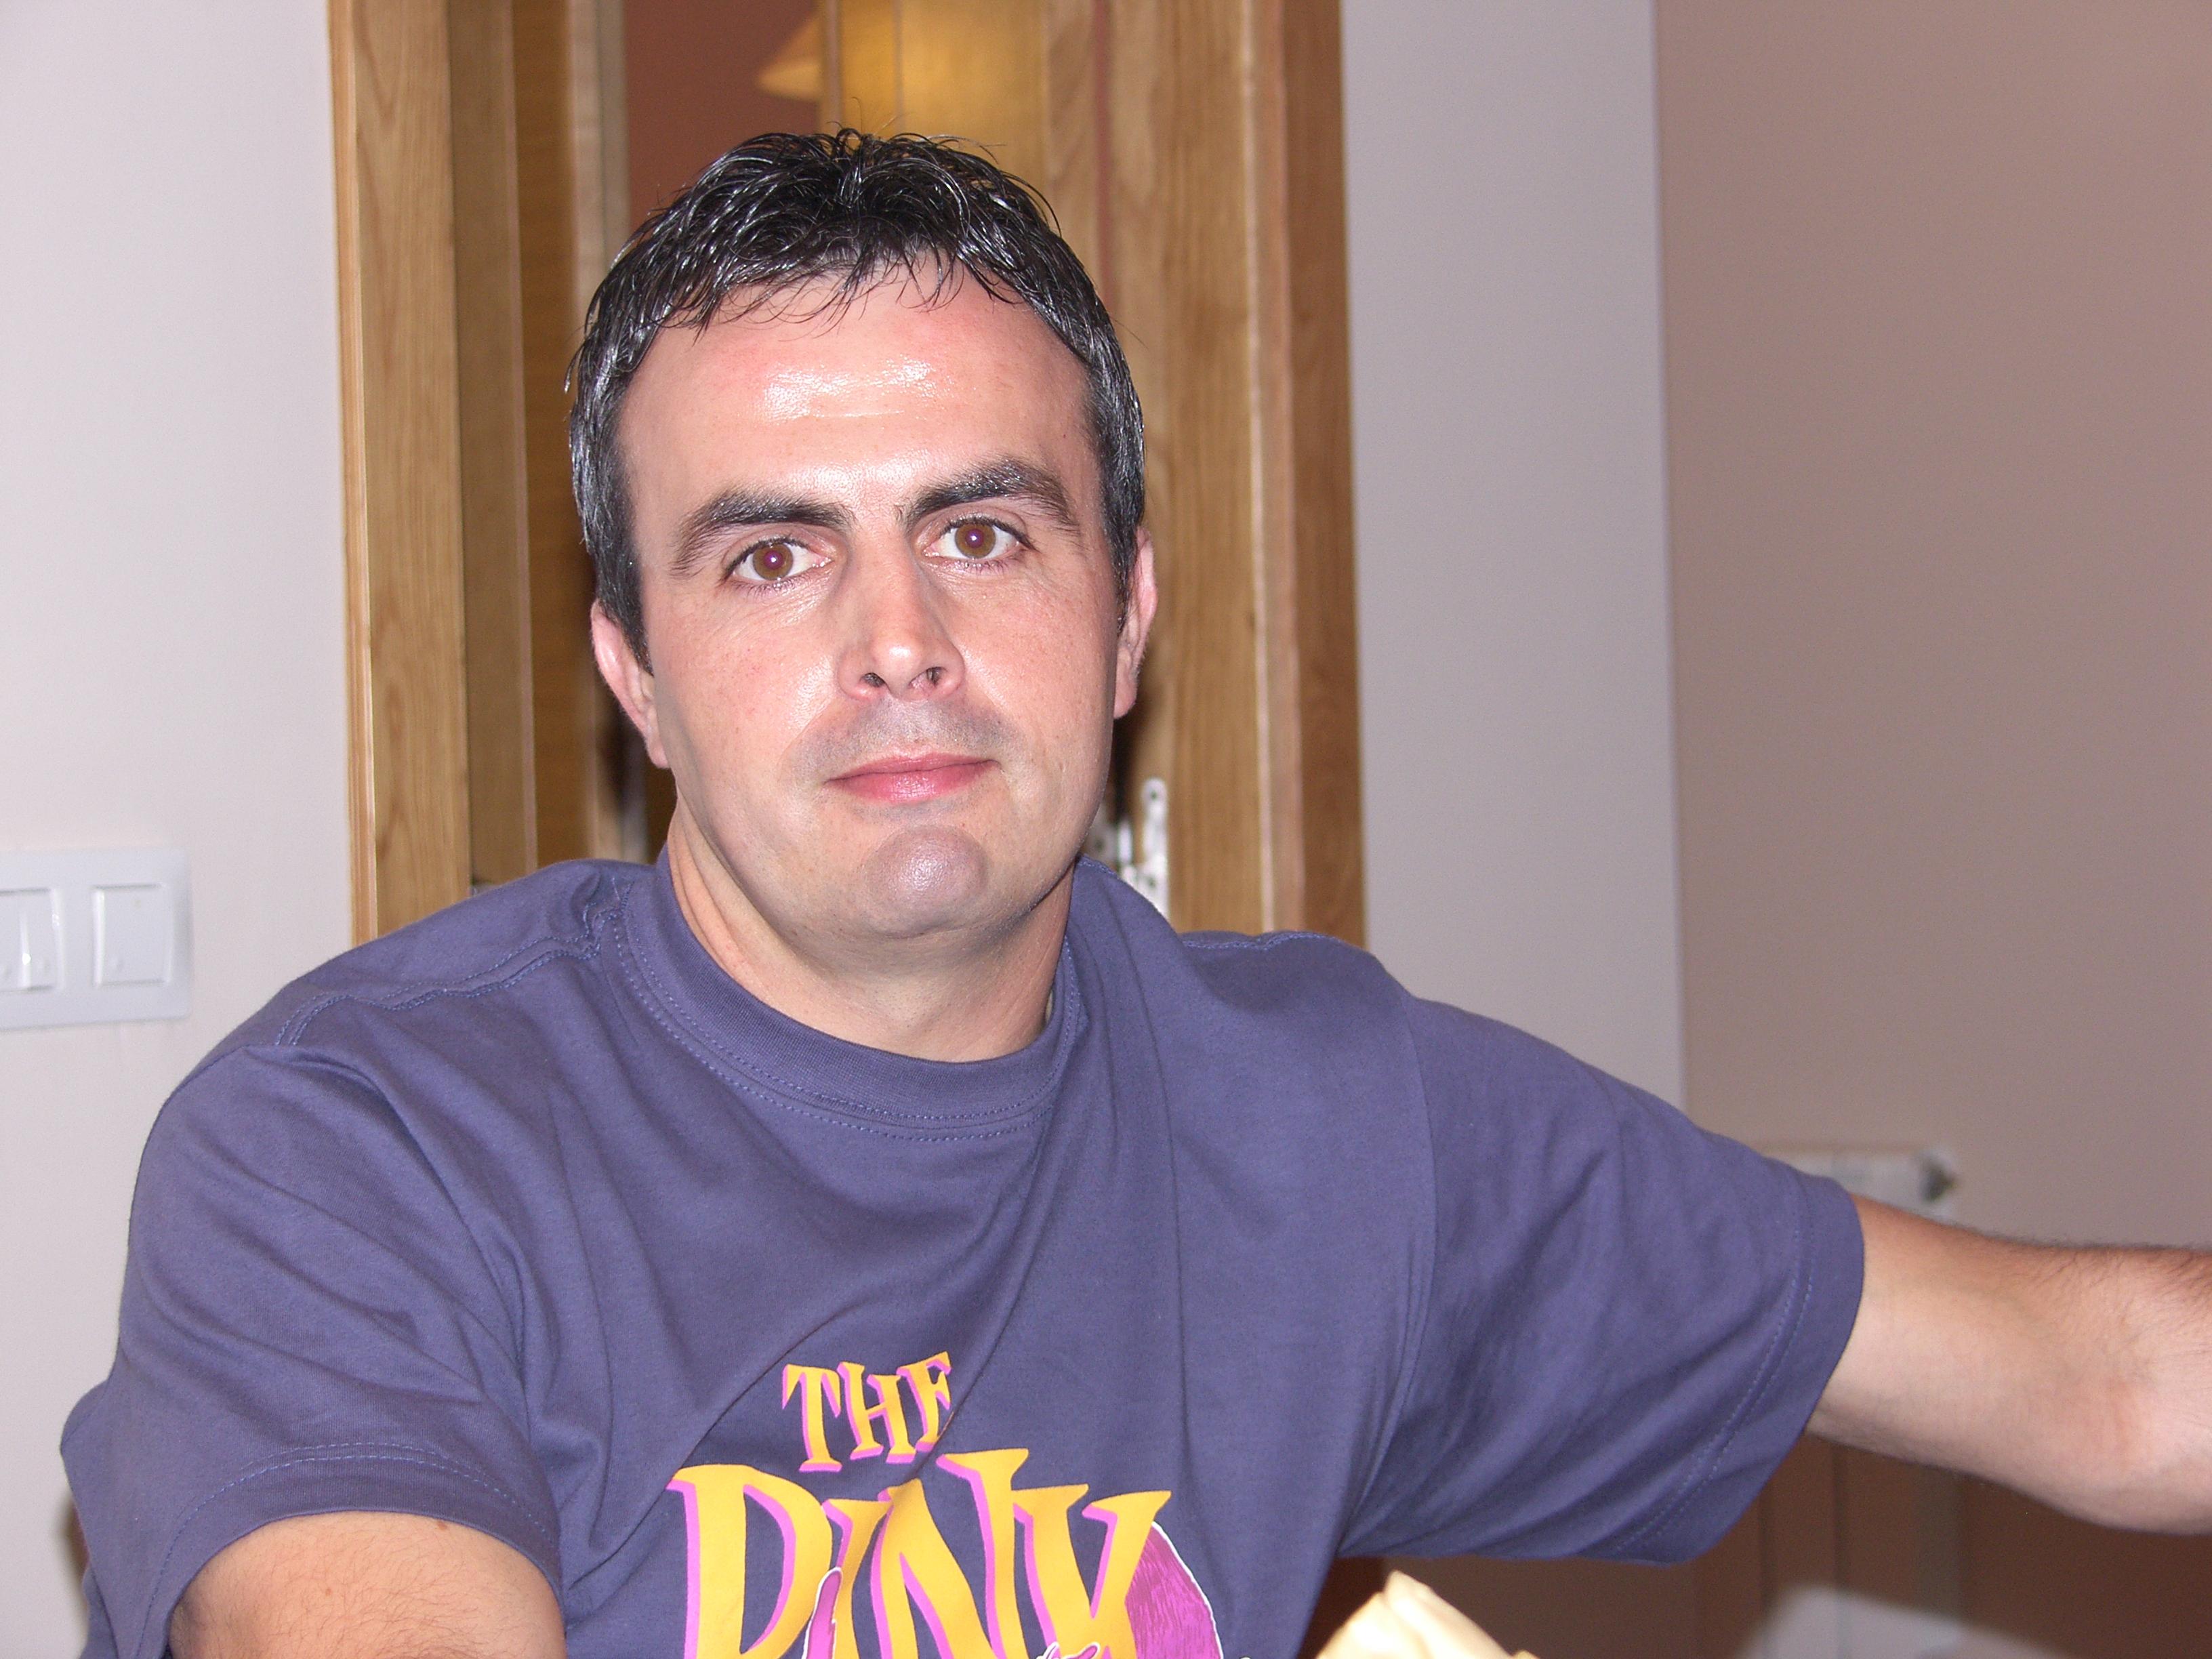
man, person, people, hair, male, facial expression, muscle, family, friends, ggl1, facial hair